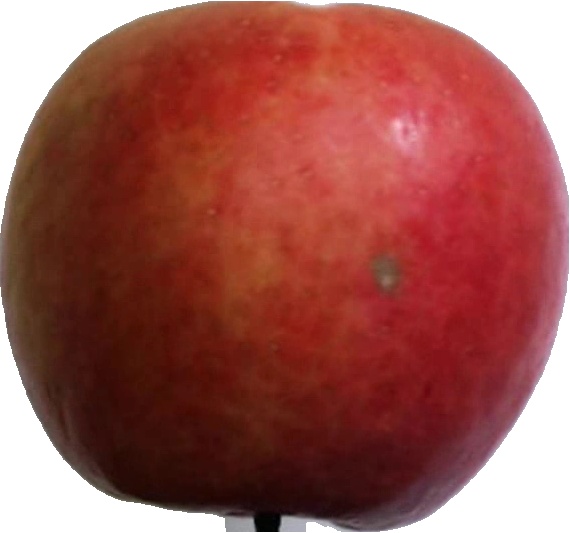
Label: apple_crimson_snow_1